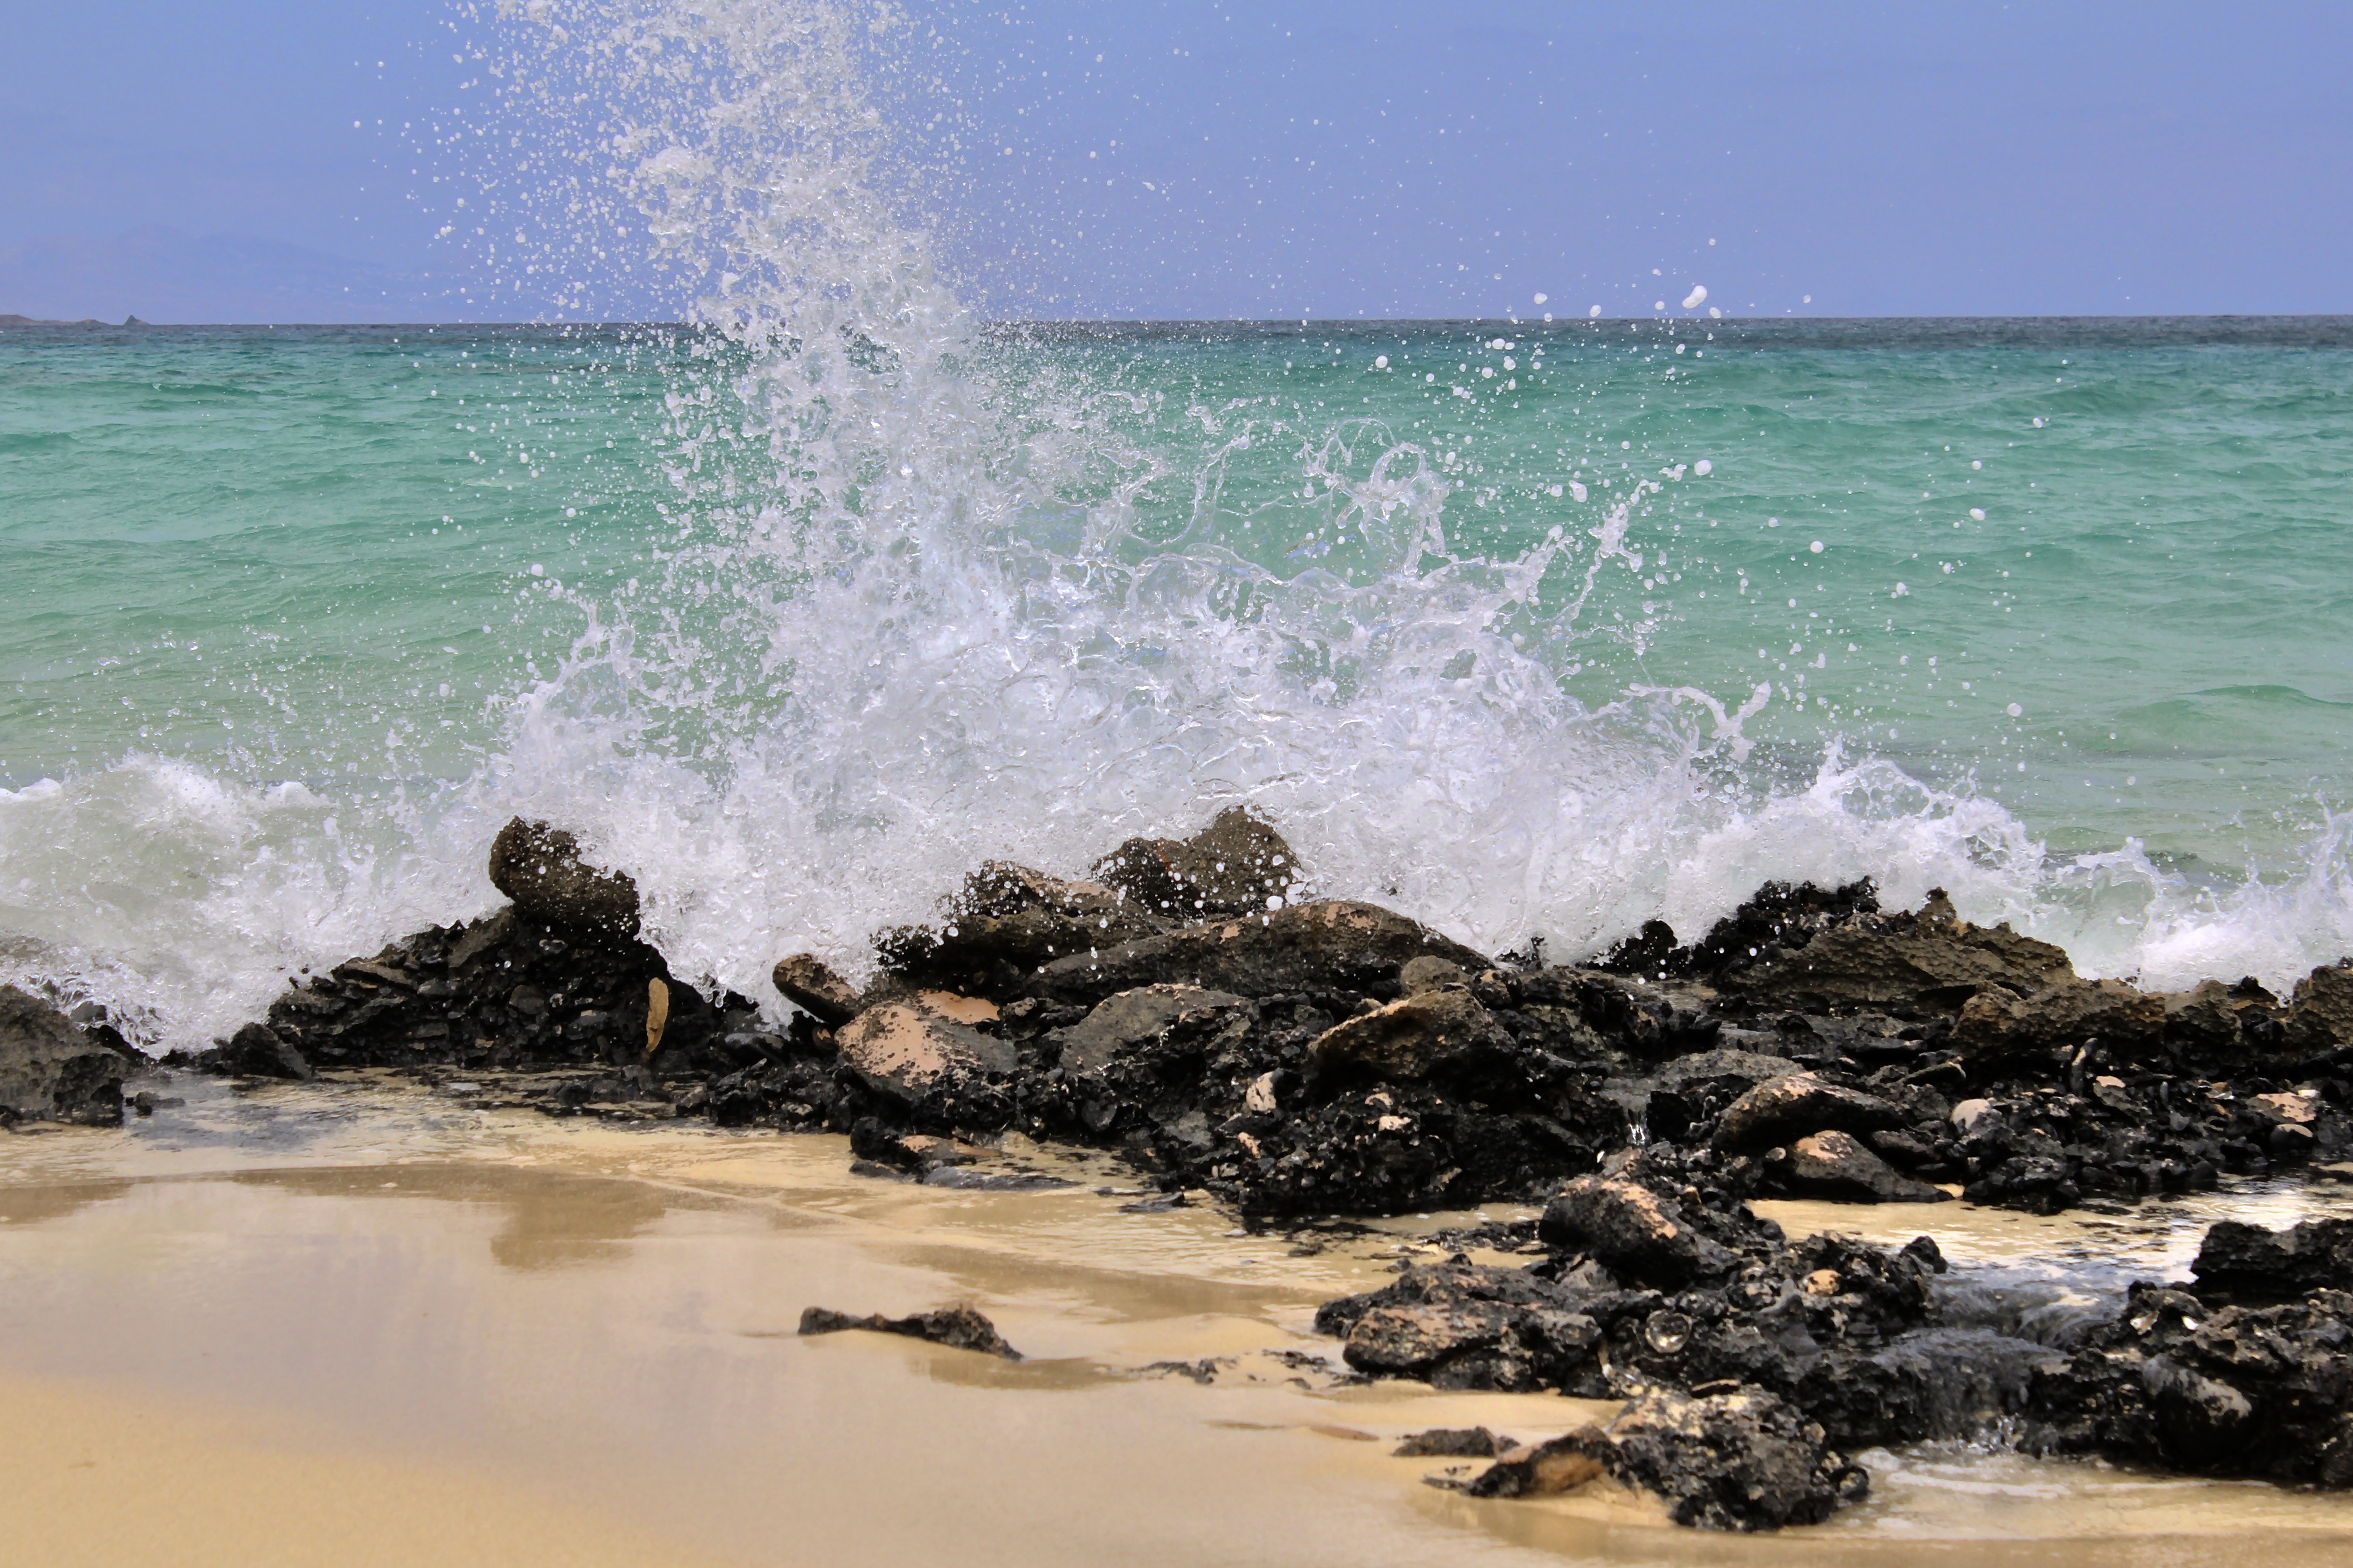
beach, sea, coast, water, nature, sand, rock, ocean, shore, wave, wet, tide, summer, vacation, travel, splash, seascape, bay, island, tourism, material, body of water, ocean wave, rocks, outdoors, power, pacific, cape, wind wave